Chicken turtle

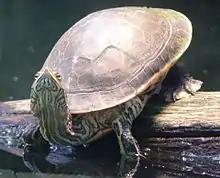
Chicken turtle basking

The chicken turtle resembles the painted turtle ("Chrysemys picta") and some species of cooter (genus "Pseudemys") in appearance, but has an unusually long neck that is close to the length of its shell. It often also has black blotches on the underside of the bridge (the part of the shell connecting the carapace and plastron), which are not present in these other species. The carapace of the chicken turtle is elongated and pear-shaped, with the rear half noticeably wider than the front. It ranges from dark green to brown in color, and features a distinctive yellowish net-like pattern across its entire upper surface. The scutes of the upper shell have a ridged or wrinkled texture and are rough to the touch. Beneath its shell, the chicken turtle has particularly slender ribs, supposedly developed to accommodate its long, muscular neck. Although the chicken turtle shares morphological features with Blanding's turtle ("Emydoidea blandingii"), such as these elongated ribs and the shape of the skull, DNA analysis has shown they are not closely related.